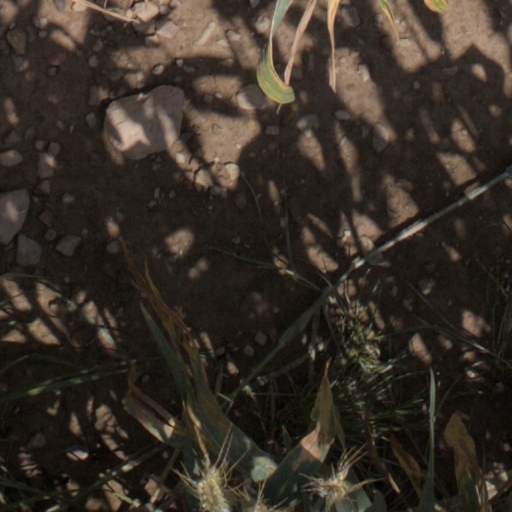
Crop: wheat